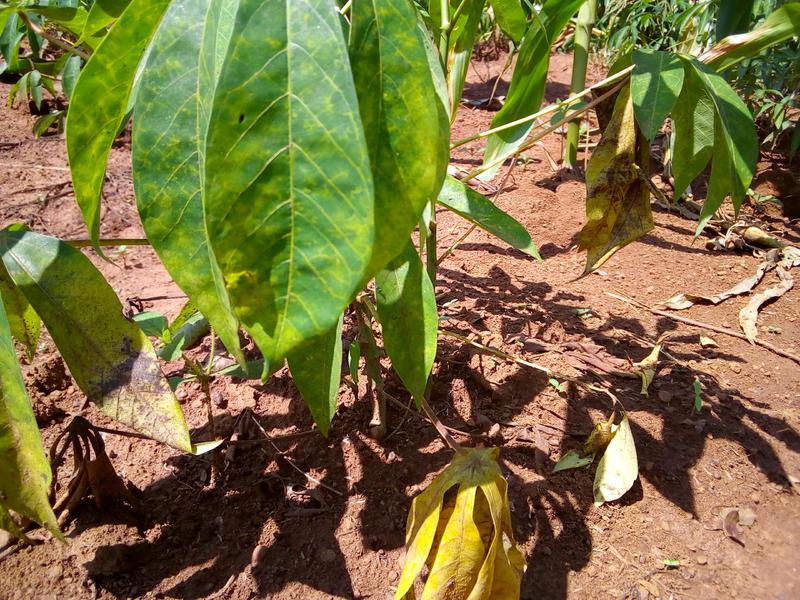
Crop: cassava
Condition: brown_streak_disease